History of Pembrokeshire

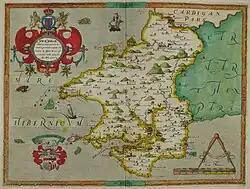
Hand-drawn map of Pembrokeshire by Christopher Saxton from 1577

There is little evidence of Roman occupation in what is now Pembrokeshire. Ptolemy's "Geography", written , mentioned some coastal places, two of which have been identified as the River Teifi and what is now St Davids Head; there may have been a Roman settlement near St Davids and a road from Bath, but this comes from a 14th-century writer. Any evidence for villas or Roman building materials reported by mediaeval or later writers has not been verified, though some remains near Dale were tentatively identified as Roman in character by topographer Richard Fenton in his "Historical Tour" of 1810. Fenton stated that he had "...reason to be of opinion that they had not colonized Pembrokeshire till near the decline of their empire in Britain".